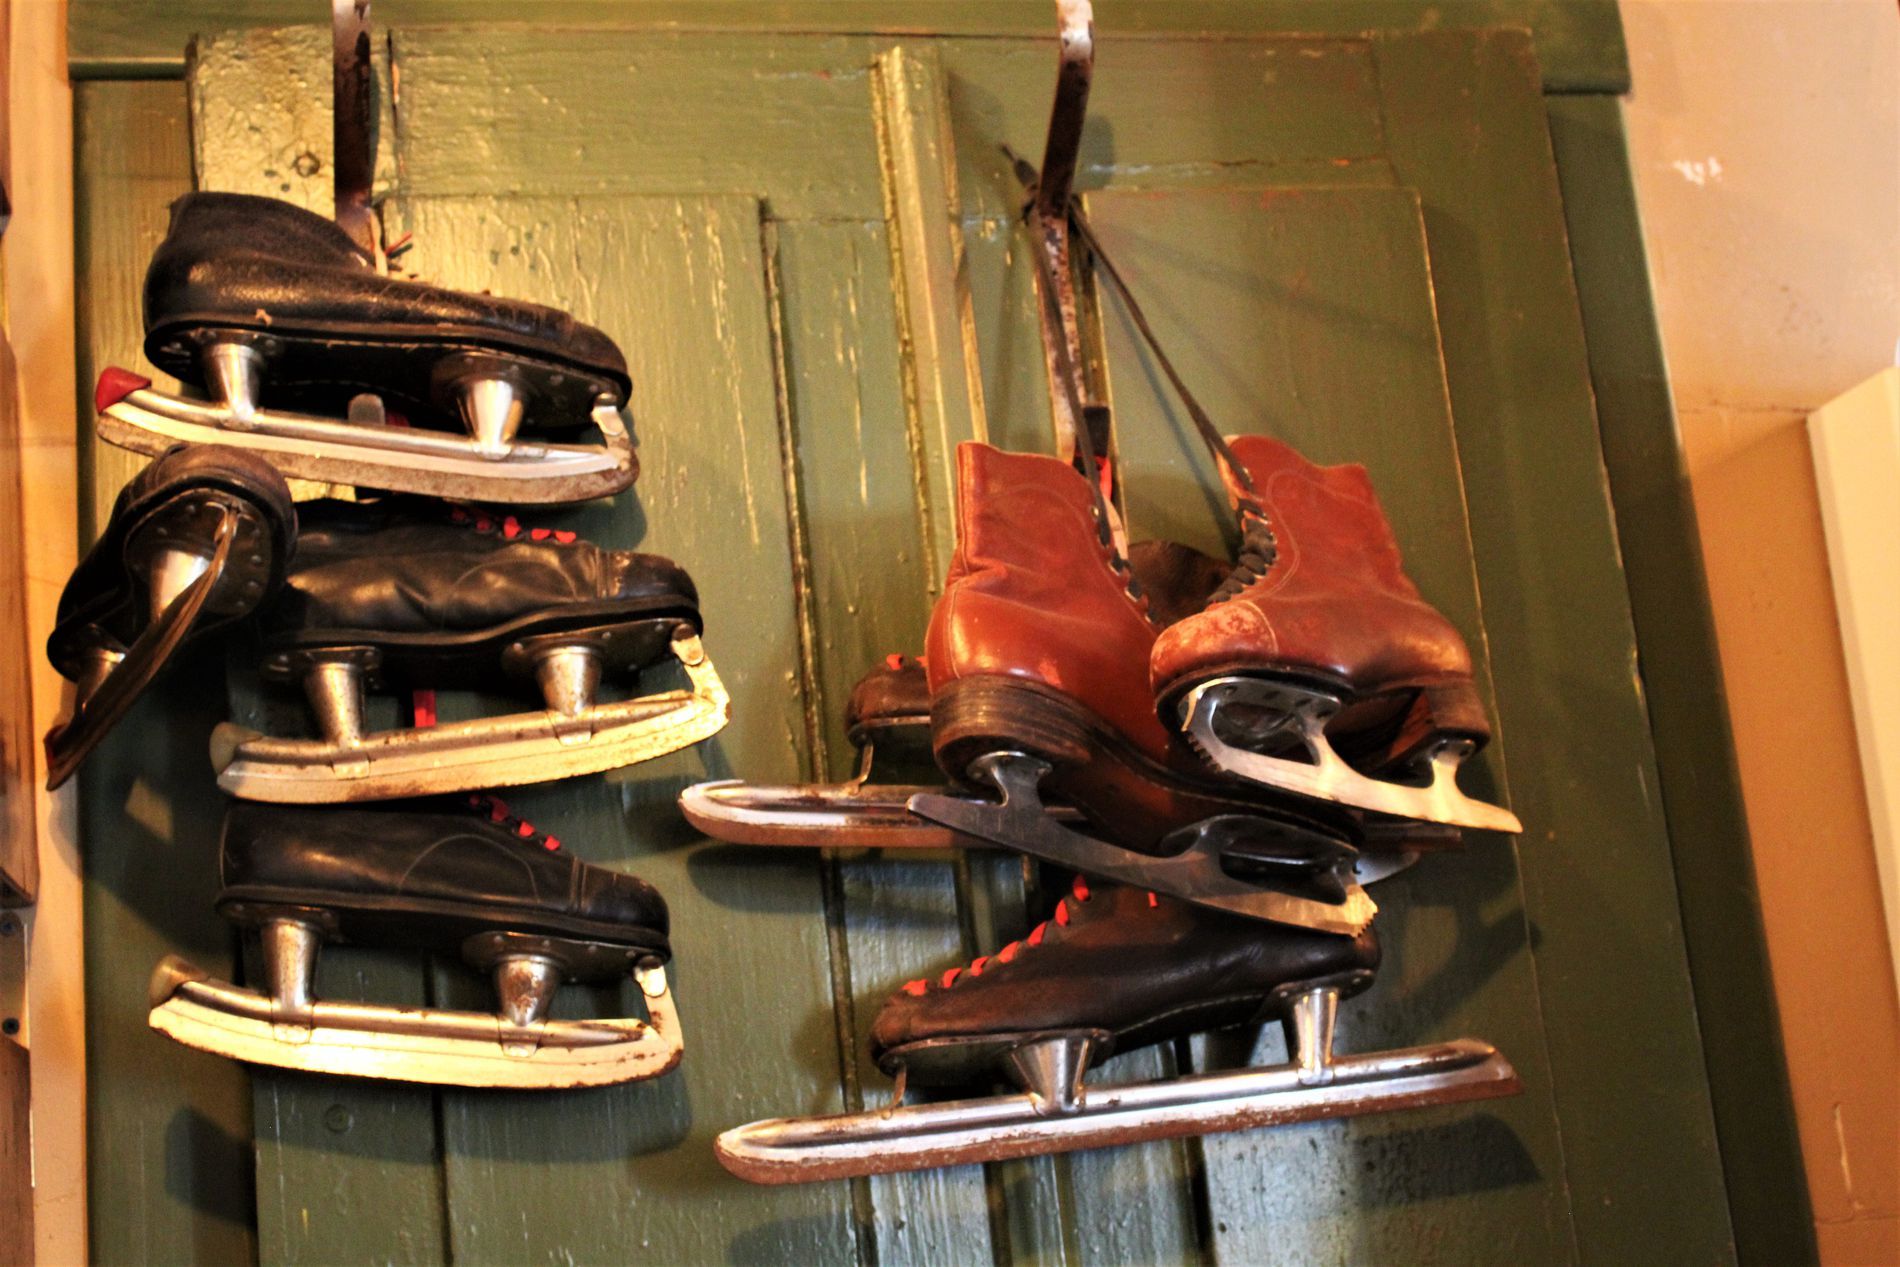
Ice Skates Hanging behind a Room Door
The image shows ice skates hanging on a hook fixed to a door inside a room.
Medium shot. The image shows ice skates hanging behind a room door. The lighting is good, casting a glow on the skates and highlighting the details of the door. The colors are muted, including red, black, and silver for the skates, and green for the door. The overall atmosphere is lively and energetic.
Labels: Helmet, Boot, Clothing, Footwear, Shoe, Cowboy Boot, Accessories, Glove, Buckle, Ice skates, Hook, Door, Room
Camera: Canon Canon EOS 1300D
Lens: 18.0 - 55.0 mm, Canon EF-S 18-55mm f/3.5-5.6 III
Aperture: F4.5
Exposure: 1/8 sec
ISO: 3200
Focal length: 30.0 mm